Marlfox

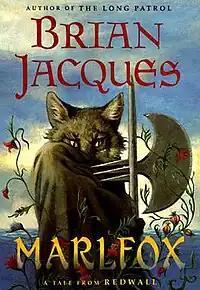
US cover of "Marlfox"

The Marlfoxes, backed by an army of water rats, mount a successful invasion of Redwall and steal the tapestry of the long dead mouse hero, Martin the Warrior. The Marlfox Ziral is slain, however, and the remaining Marlfoxes swear revenge on the citizens of Redwall.